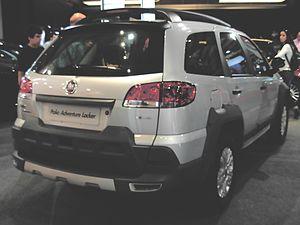
La Fiat Palio a été conçue pour être une world car. Baptisée du nom de code 178, elle a été développée en plusieurs modèles.